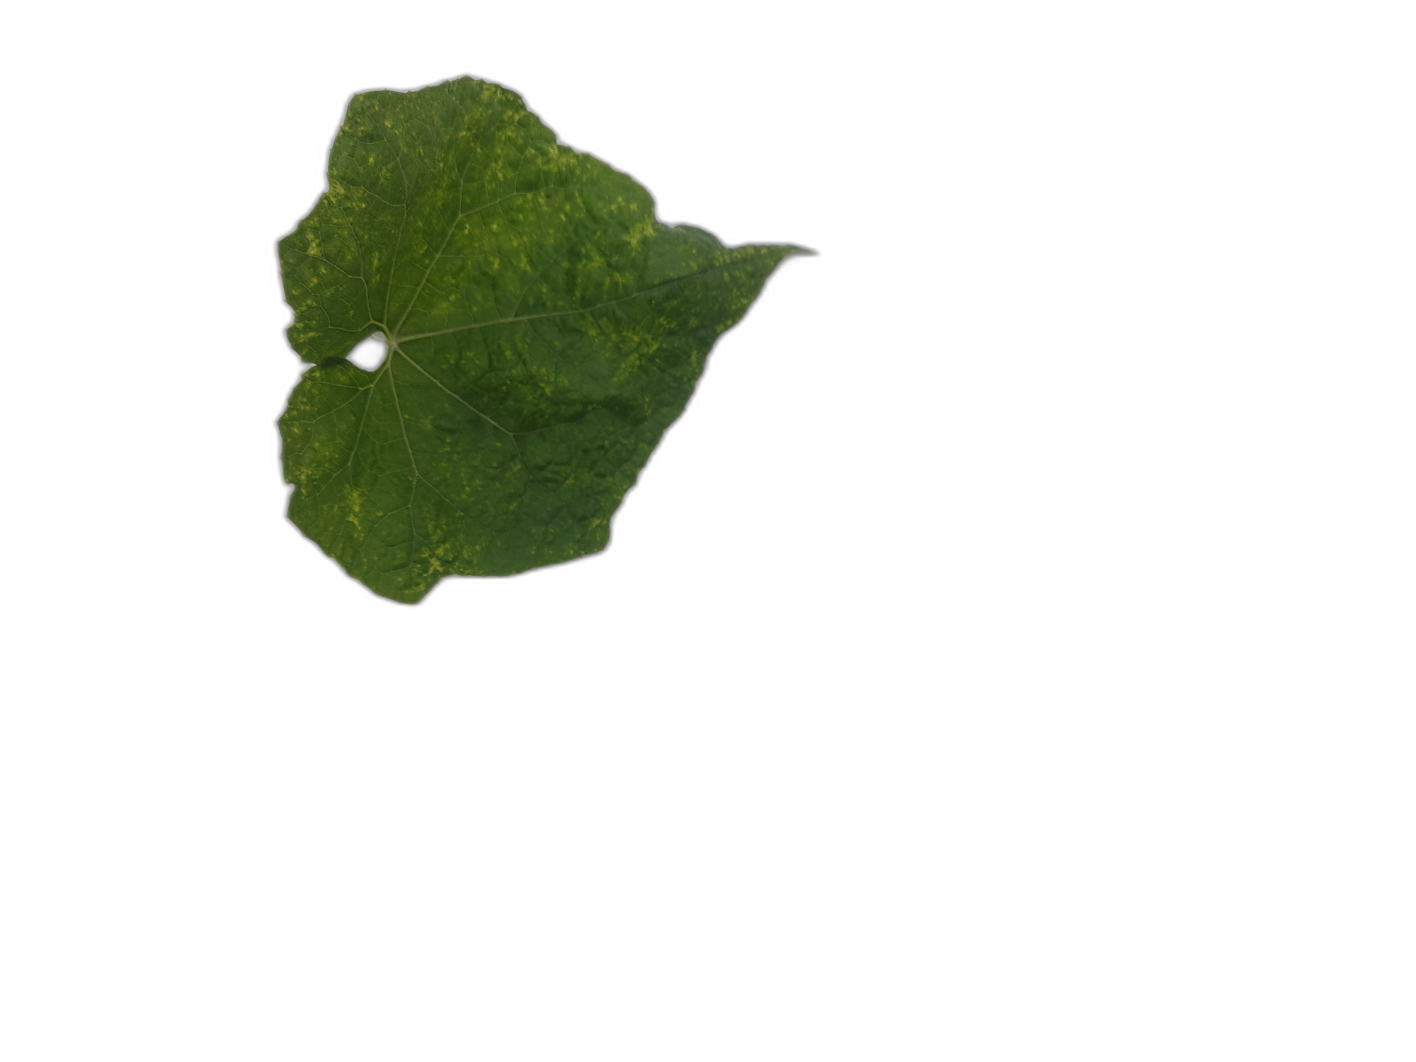
Crop: Zucchini
Label: Healthy